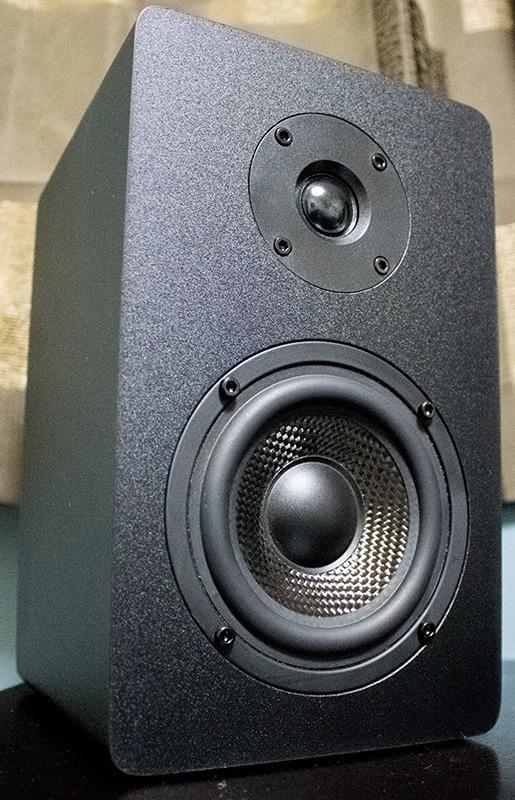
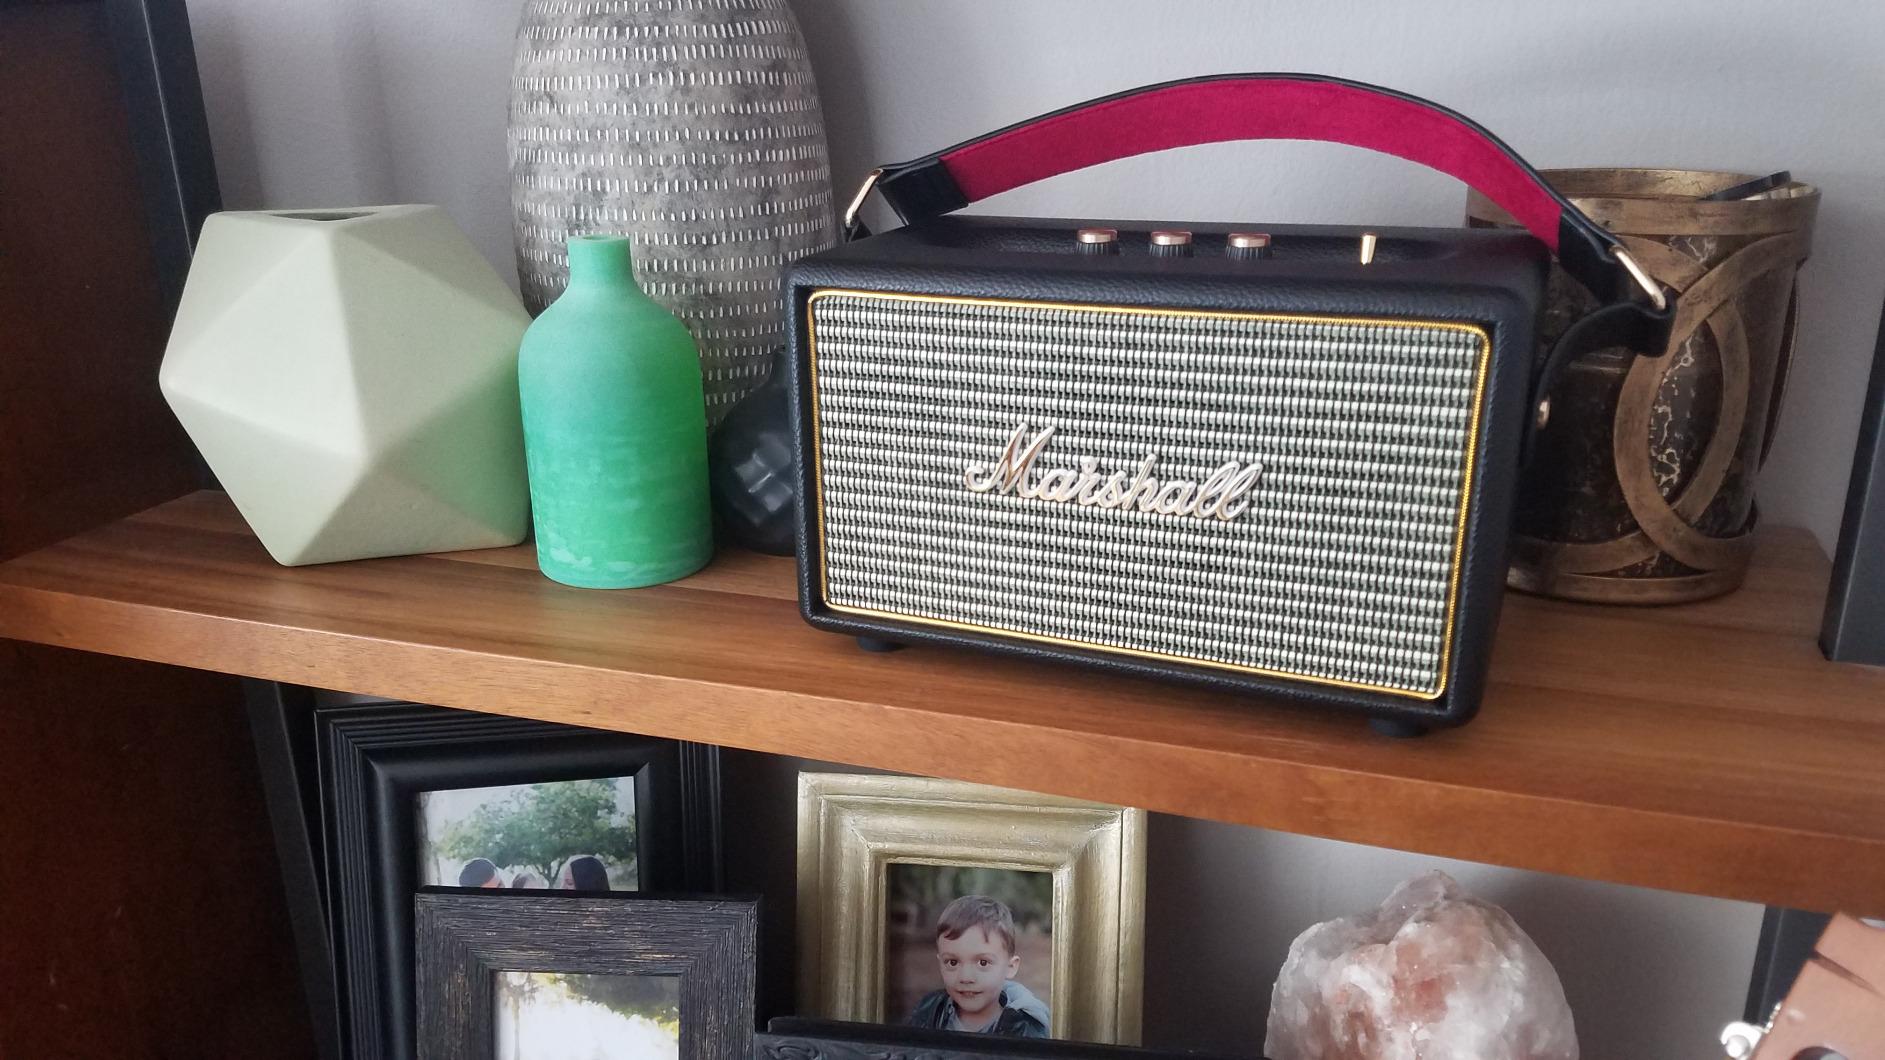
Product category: speaker
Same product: no